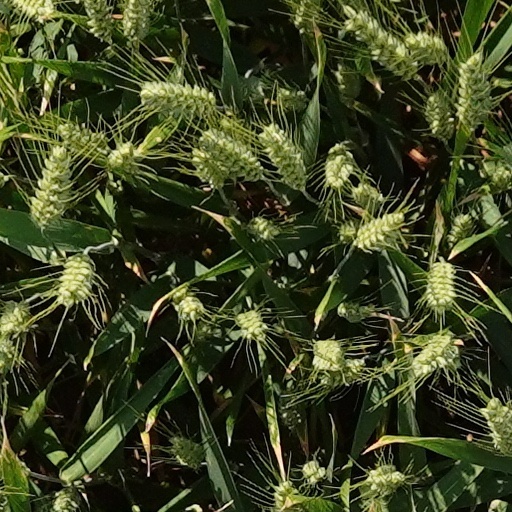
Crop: wheat